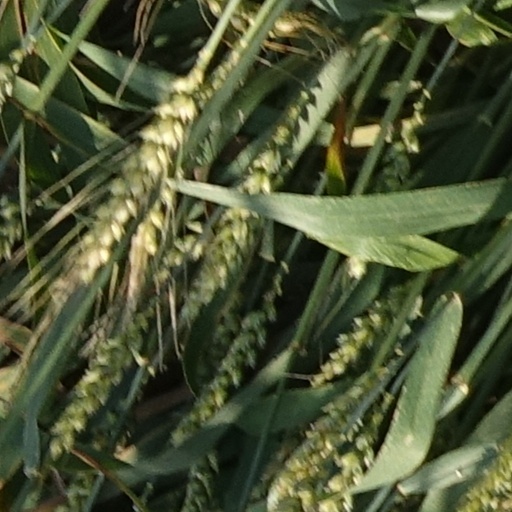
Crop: wheat